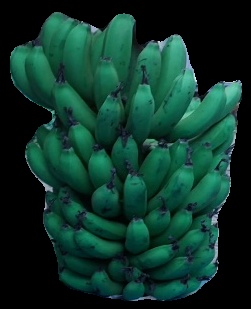
Variety: pachbale
Grade: grade2